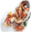
Label: cra